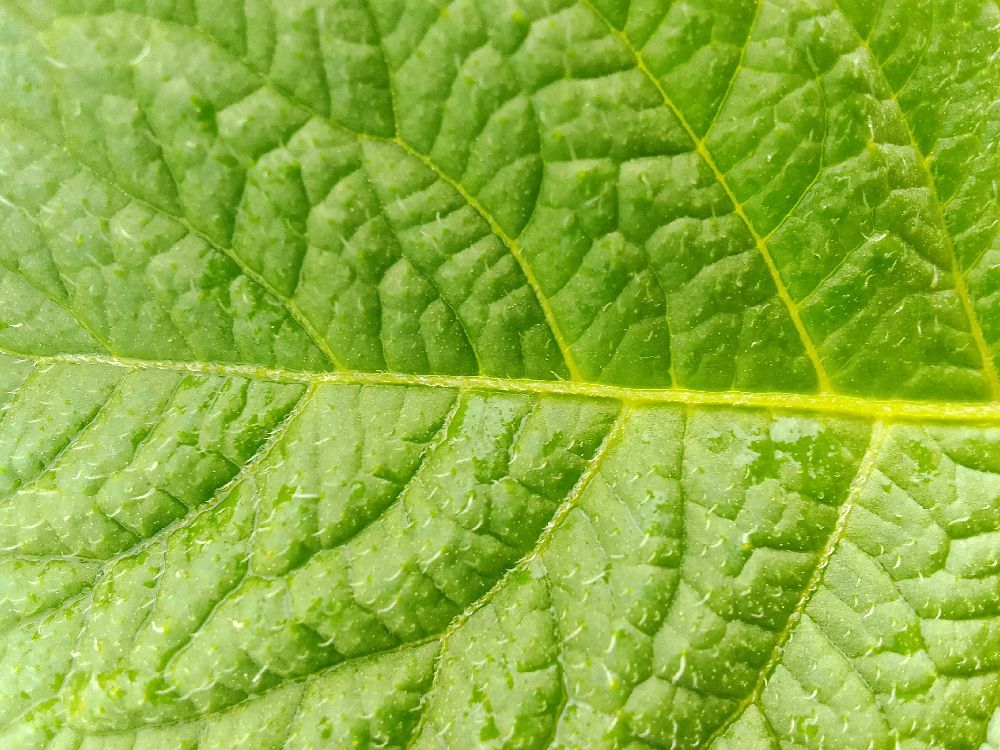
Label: Healthy